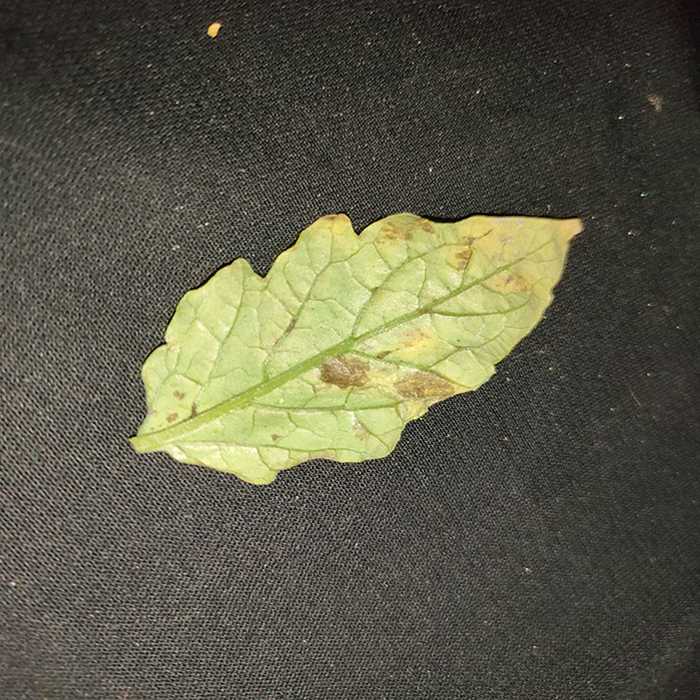
Plant: Tomato
Label: Tomato Bacterial spot